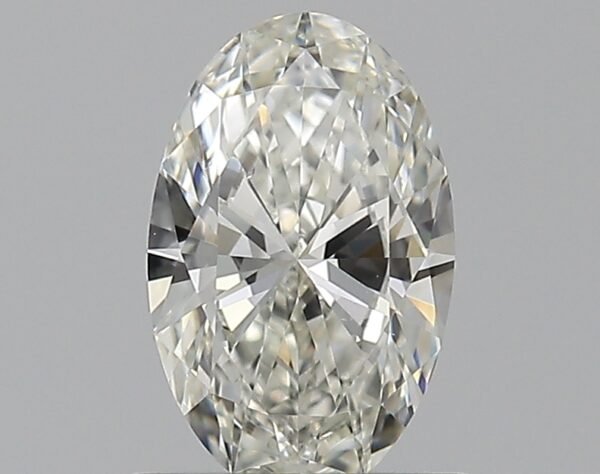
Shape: oval
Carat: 0.7
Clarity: VS2
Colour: J
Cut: EX
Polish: EX
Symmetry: VG
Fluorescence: F
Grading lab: GIA
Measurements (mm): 7.66 x 4.85 x 2.87